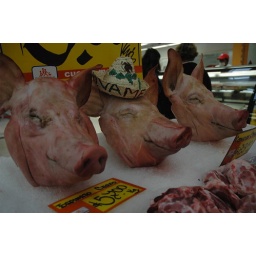
In Chedraui, a Mexican super-store, pigs repose on a bed of ice in jovial spirit for their nation's independence.